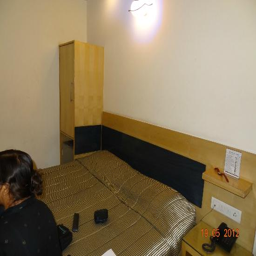
another view of the bed